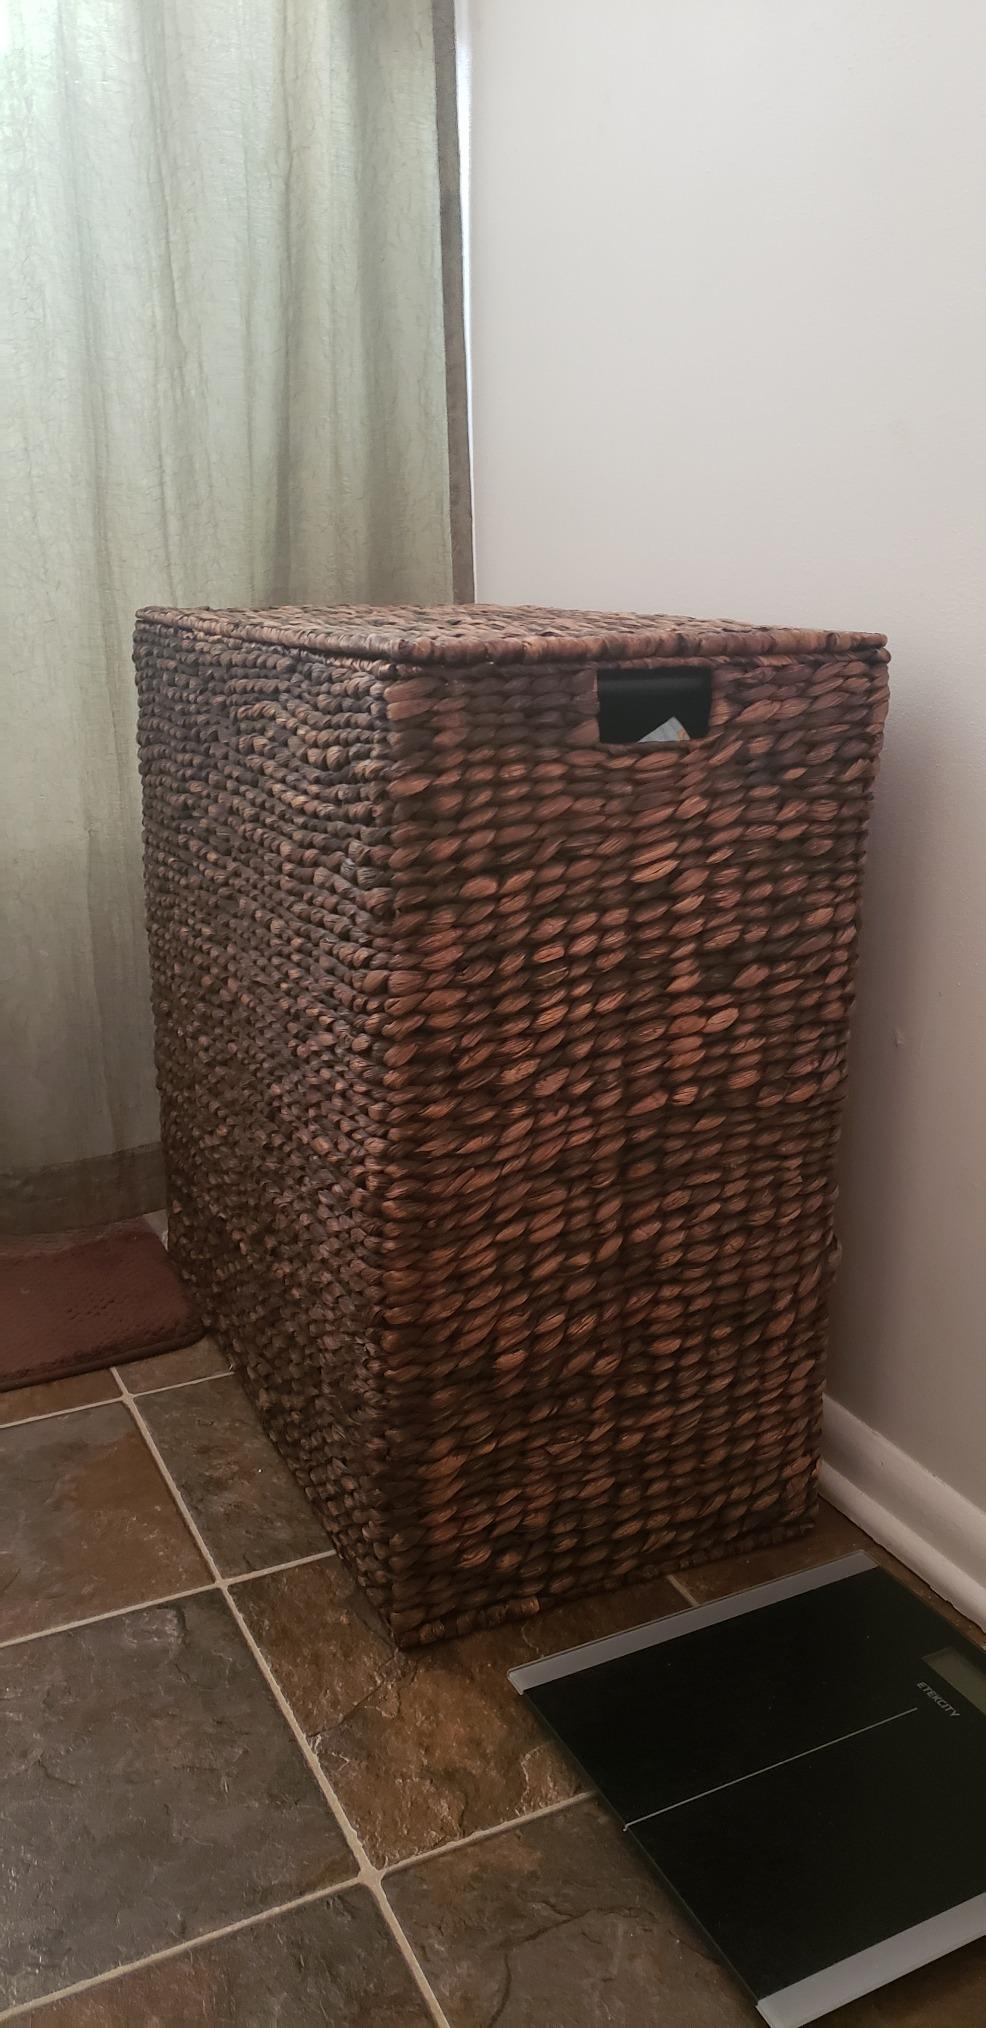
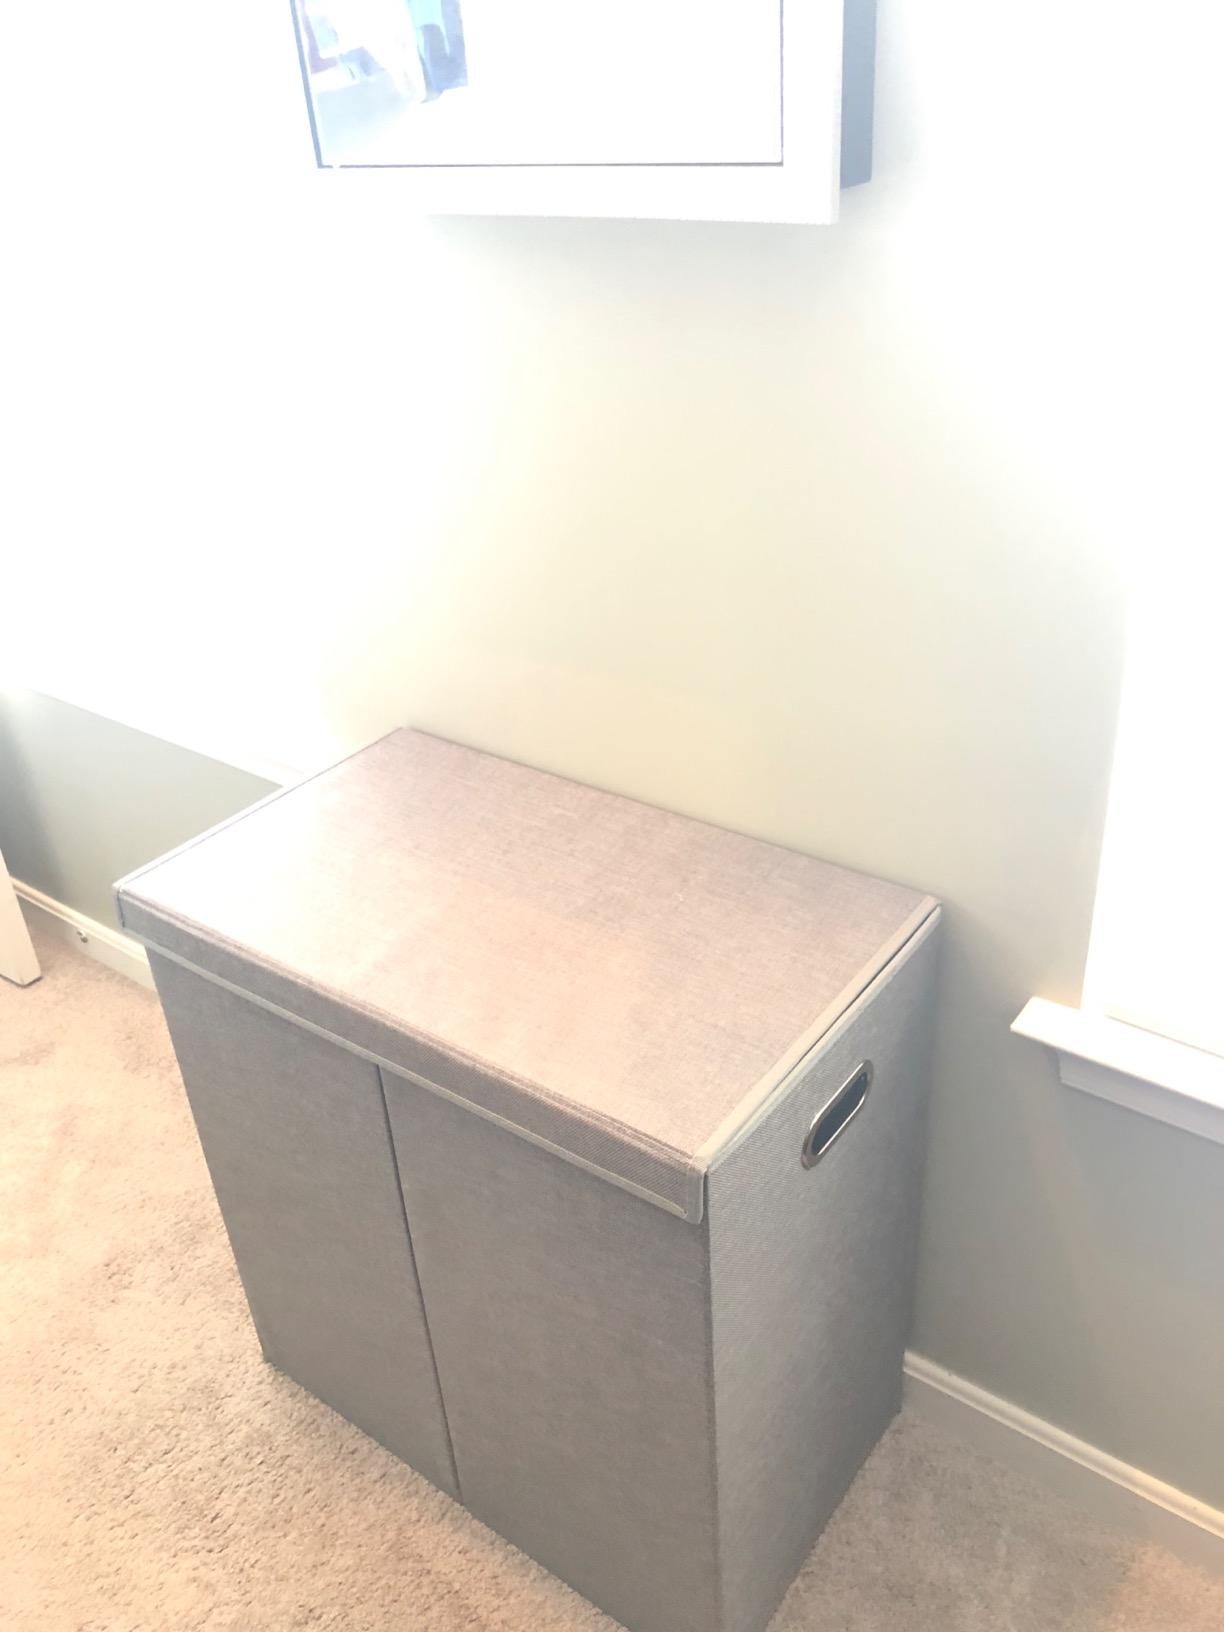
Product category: items_hamper
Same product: no